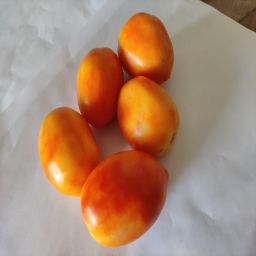
Crop: Tomato
Quality: Ripe